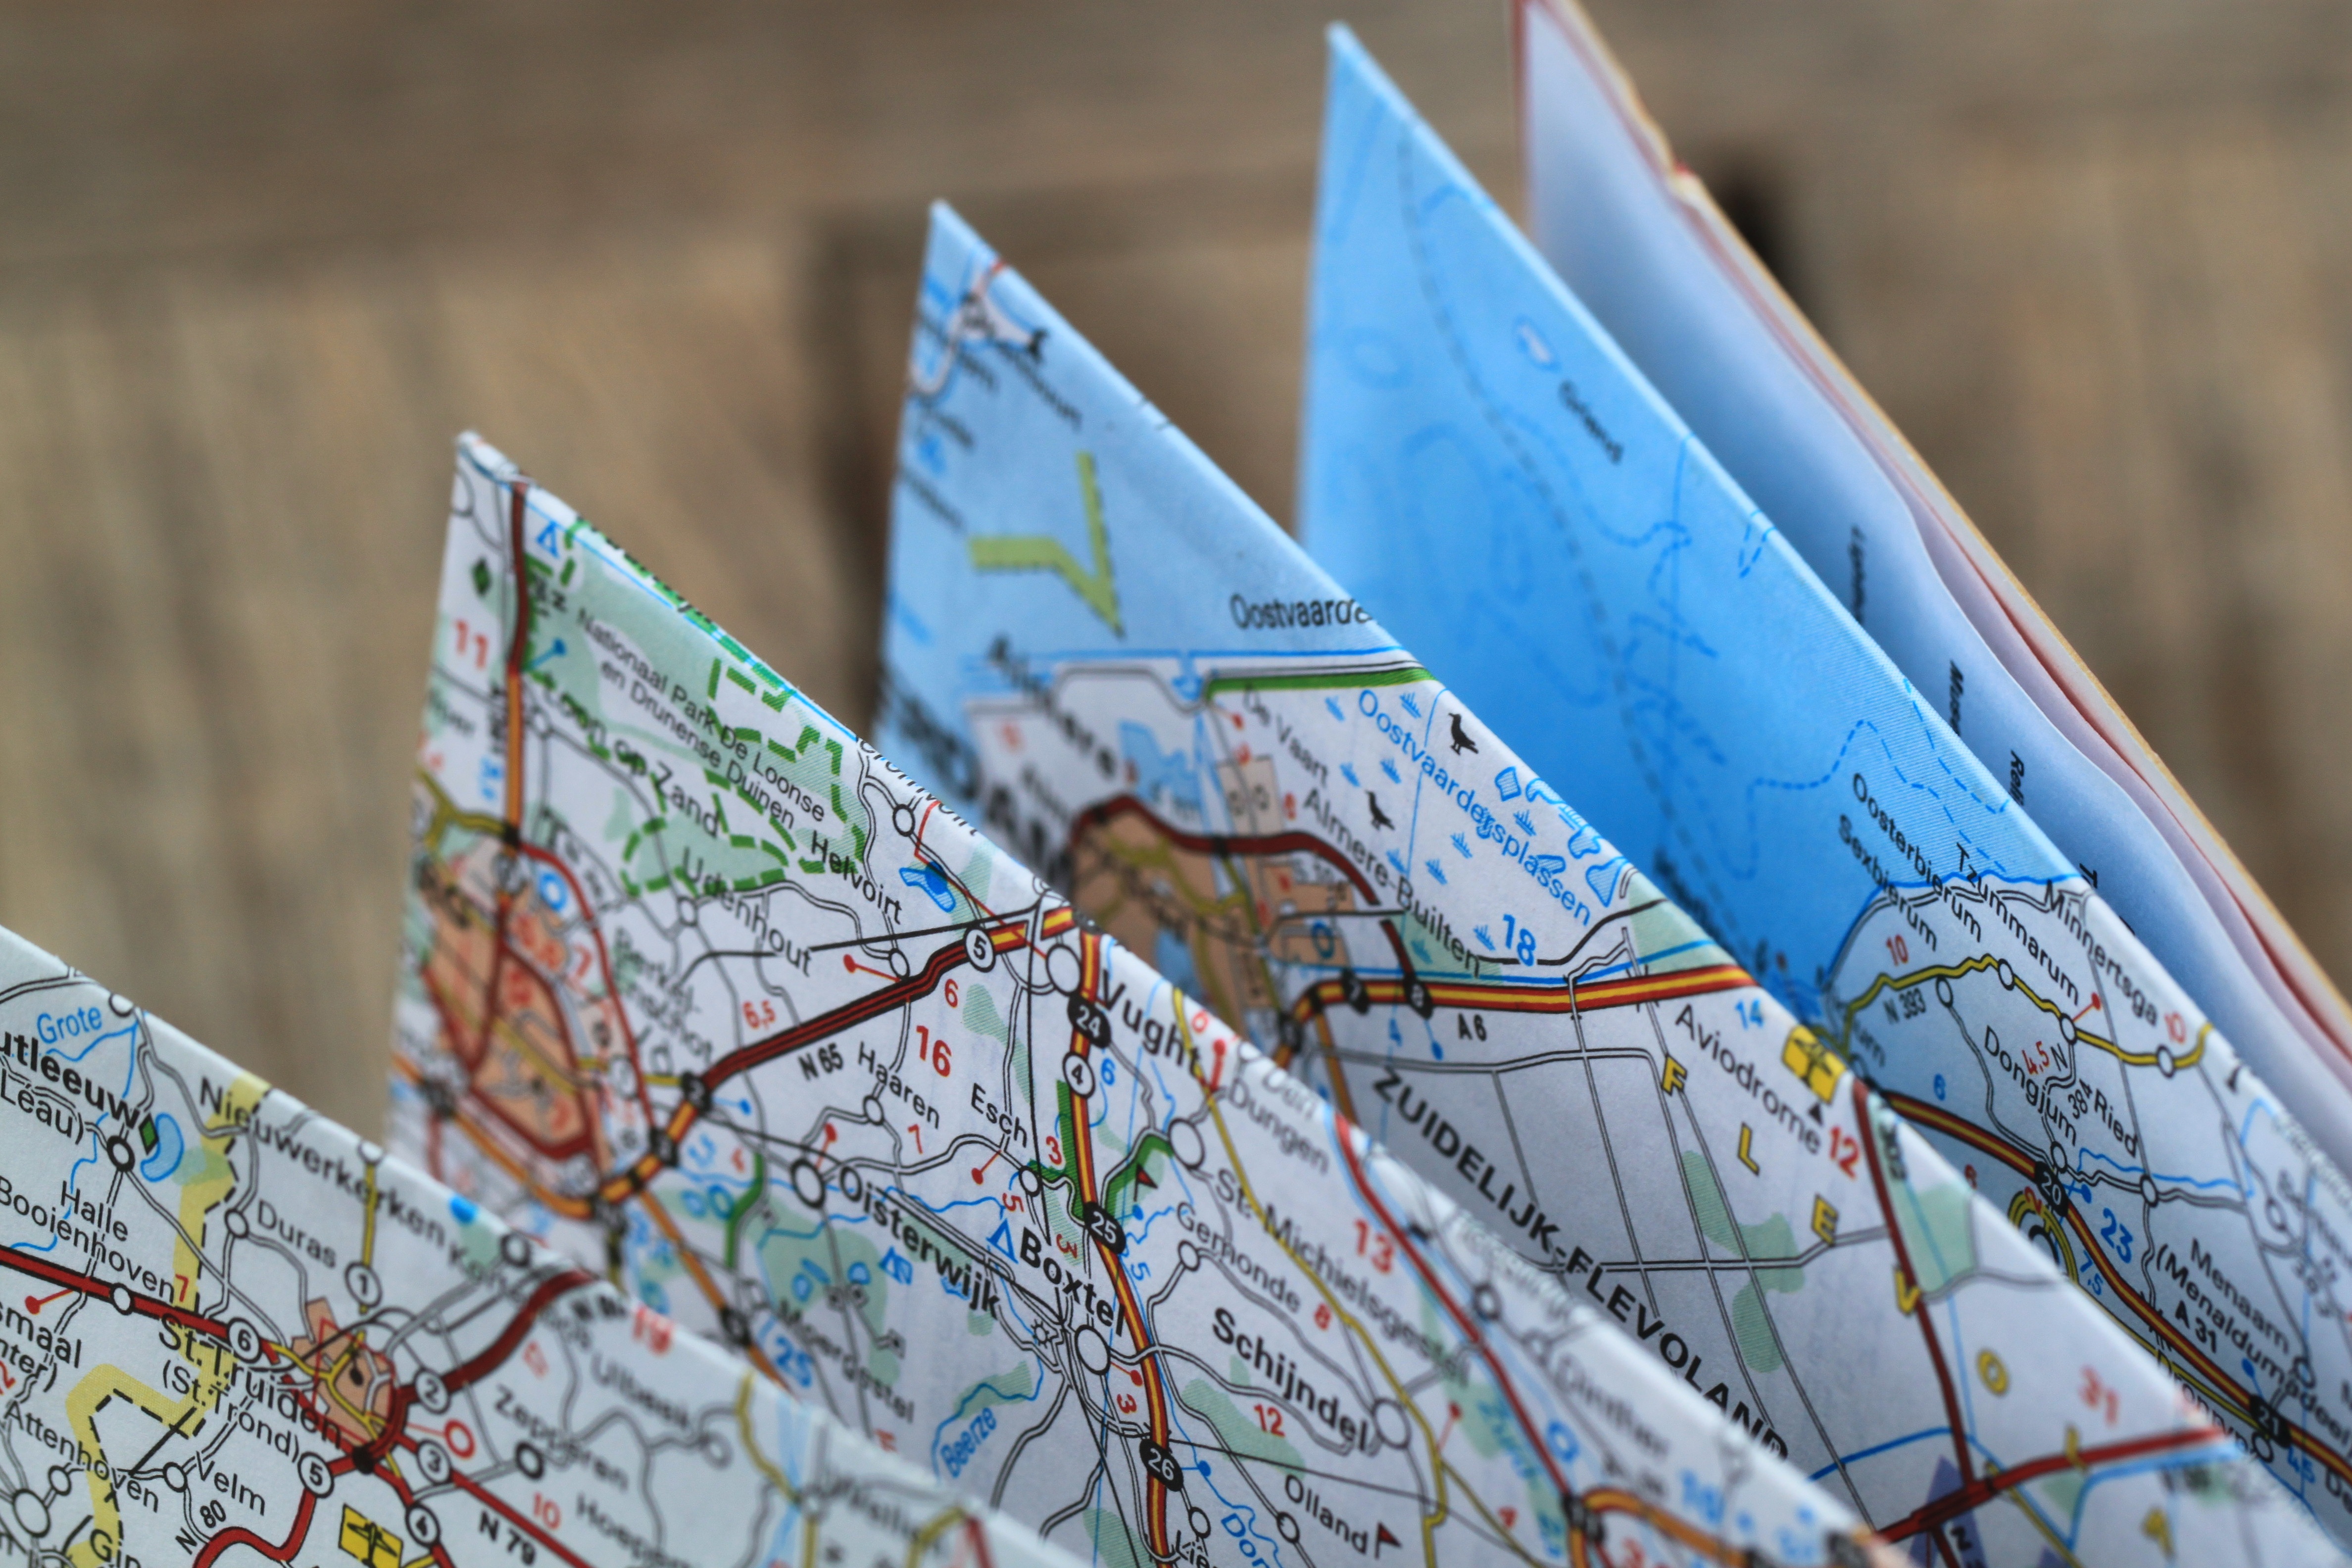
wing, leaf, color, blue, map, atlas, streets, art, folded, road map, street plan, folding map, travel route, auto map, route plan, route map, kartenweek, route description